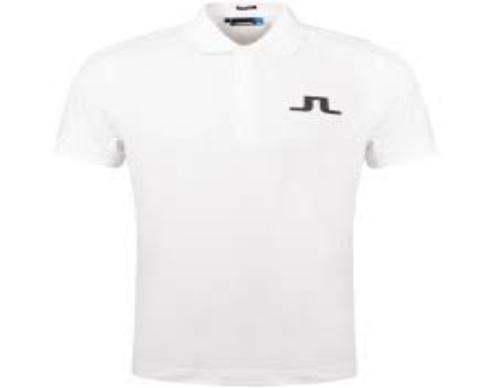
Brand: jlindeberg-1
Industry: Clothes